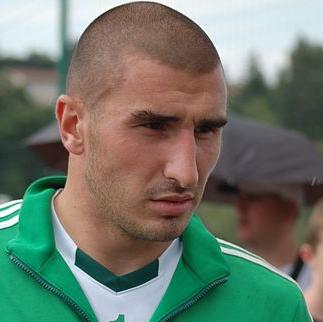
Age: 24